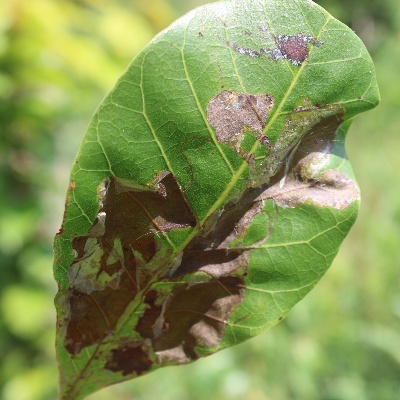
Crop: Cashew
Condition: leaf miner